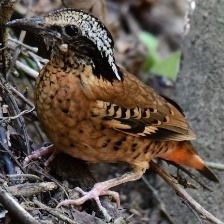
Species: EARED PITA
Scientific name: HYDRORNIS PHAYREI